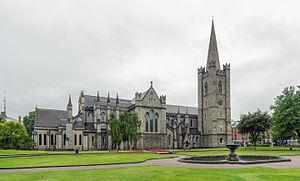
La cathédrale Saint-Patrick, siège du culte anglican de l'église d'Irlande et notamment du diocèse de Dublin et Glendalough, s'élève dans les quartiers sud de la vieille ville de Dublin, la capitale de l’Irlande, sur un ancien lieu de culte.